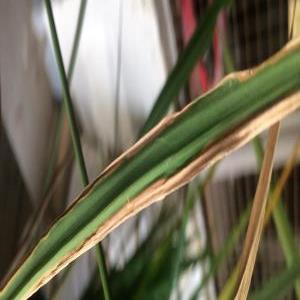
Disease: Bacterialblight